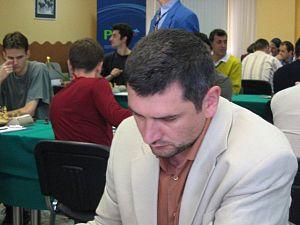
Viktor Bologan, né le 14 décembre 1971 à Chișinău est un grand maître moldave du jeu d'échecs.